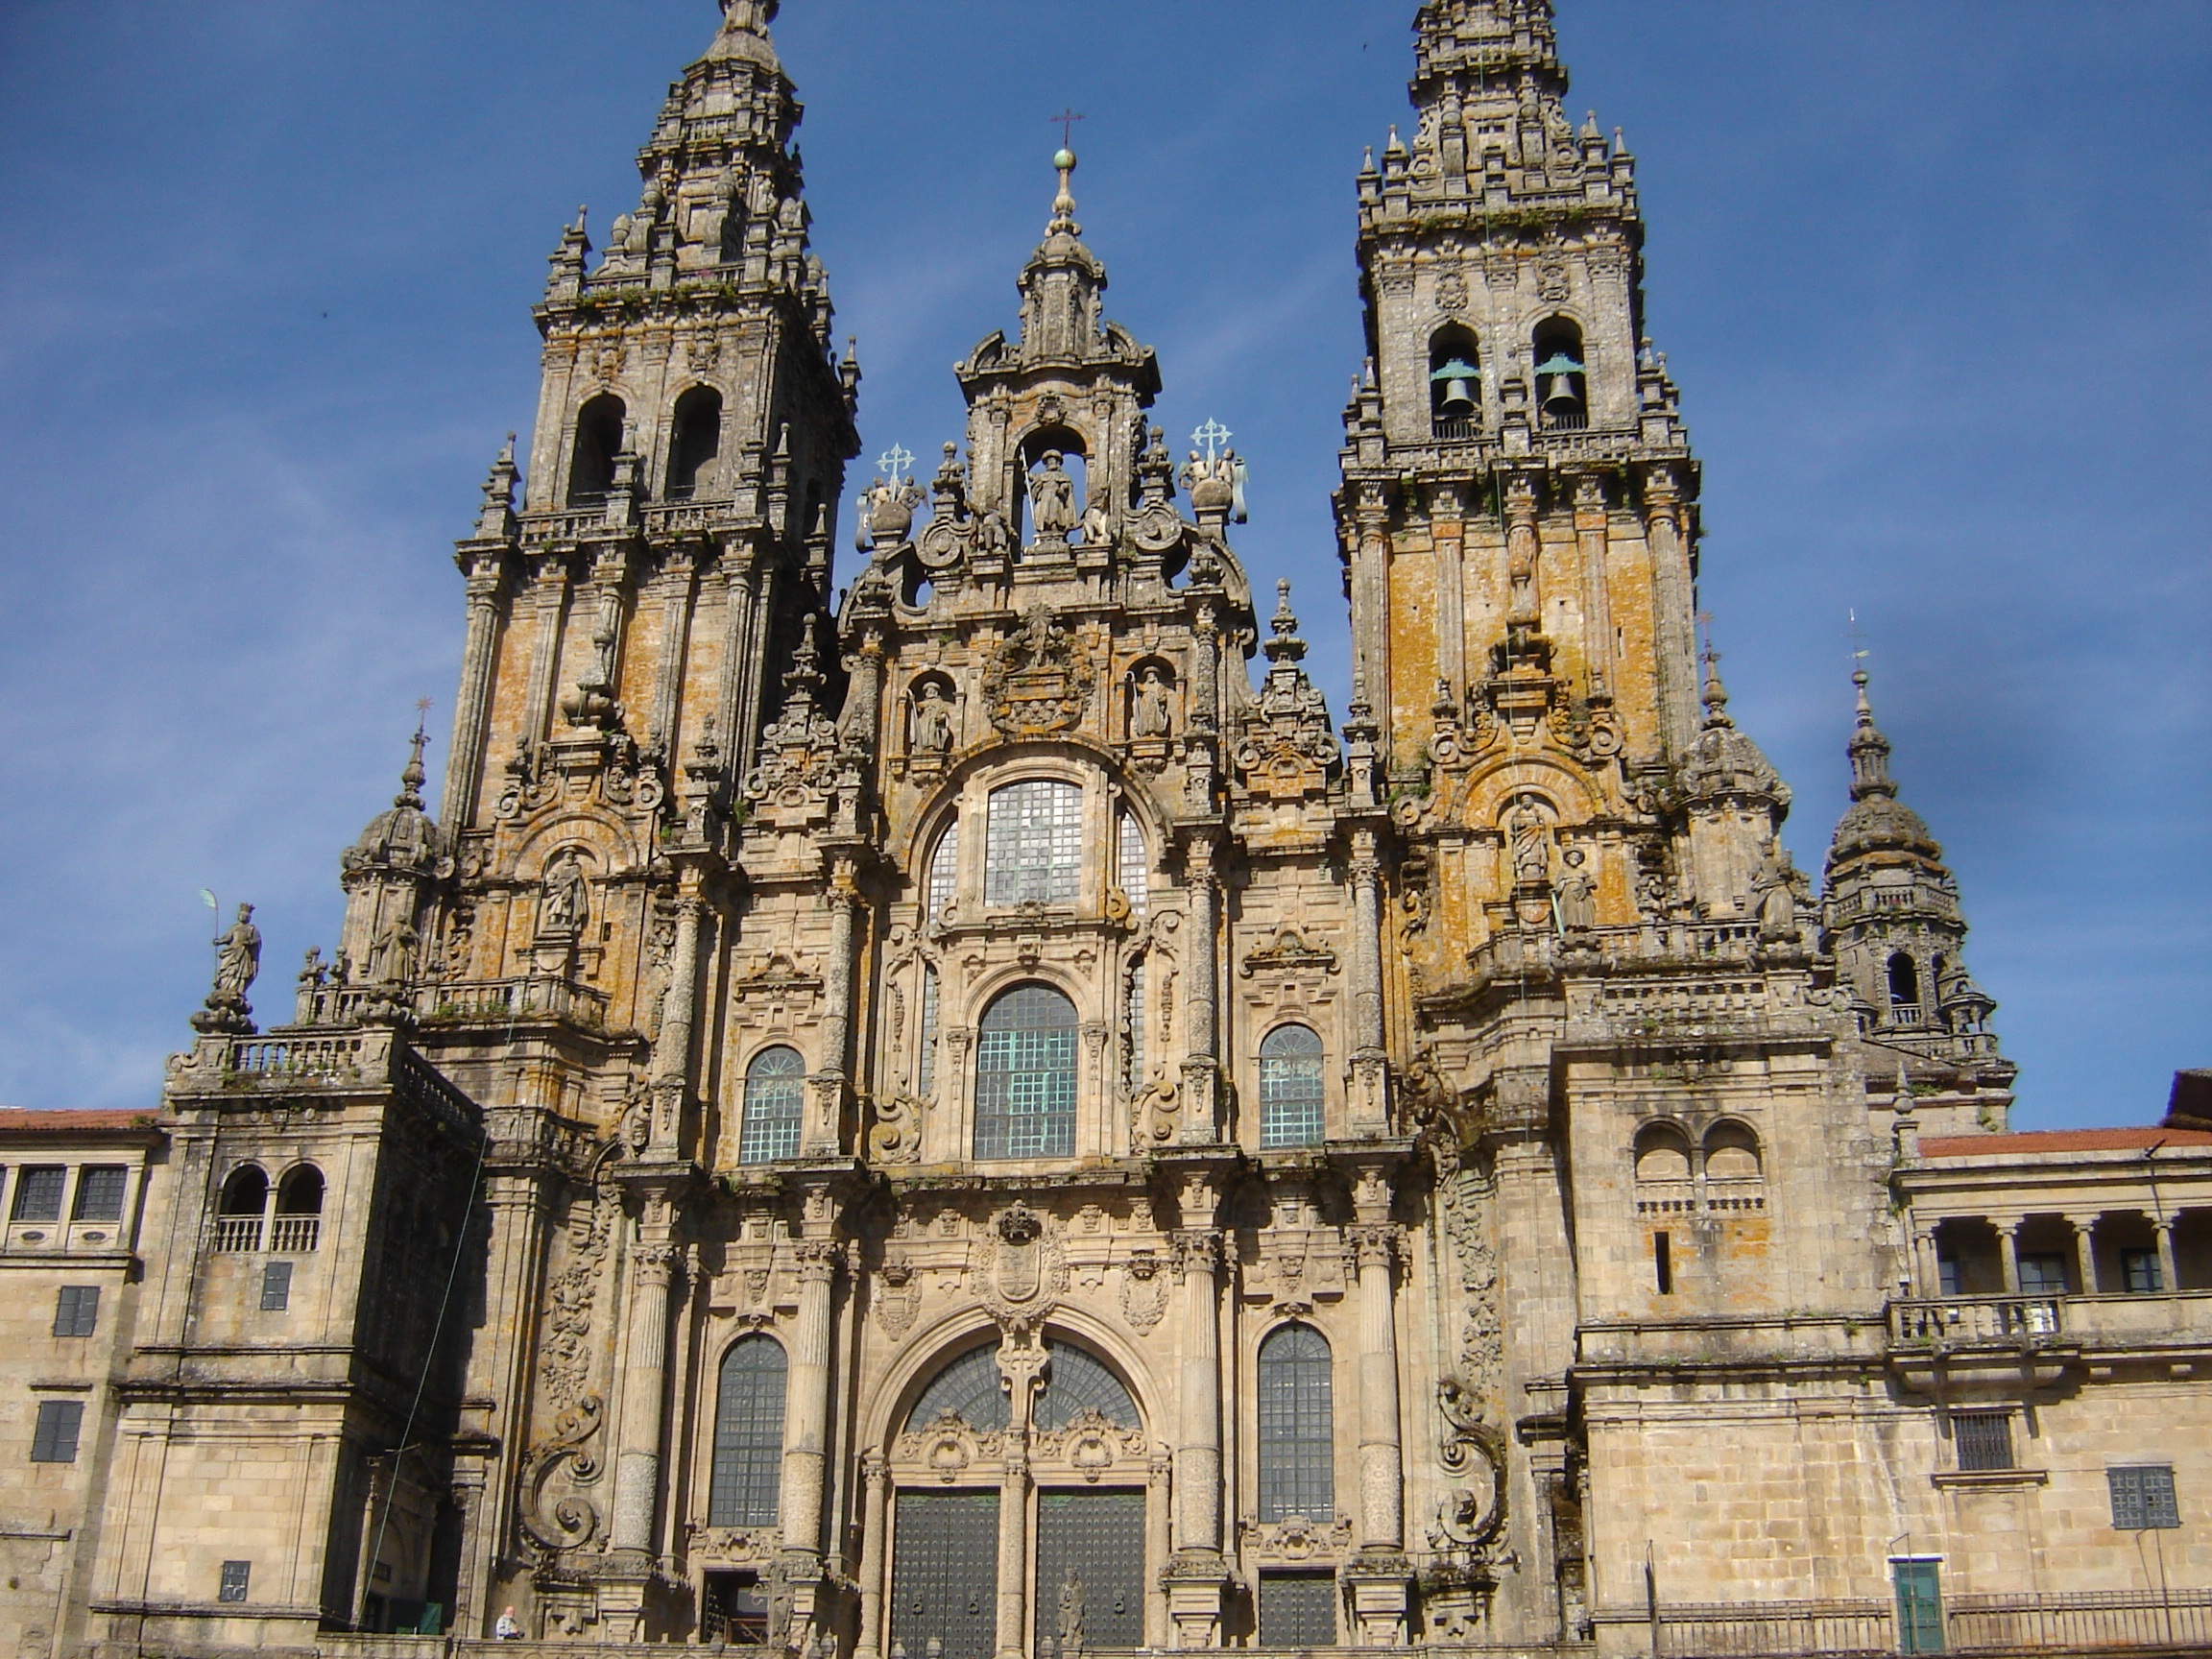
building, landmark, facade, church, cathedral, place of worship, medieval architecture, spire, basilica, pilgrimage, compostela, gothic architecture, tours, historic site, ancient history, ancient roman architecture, byzantine architecture